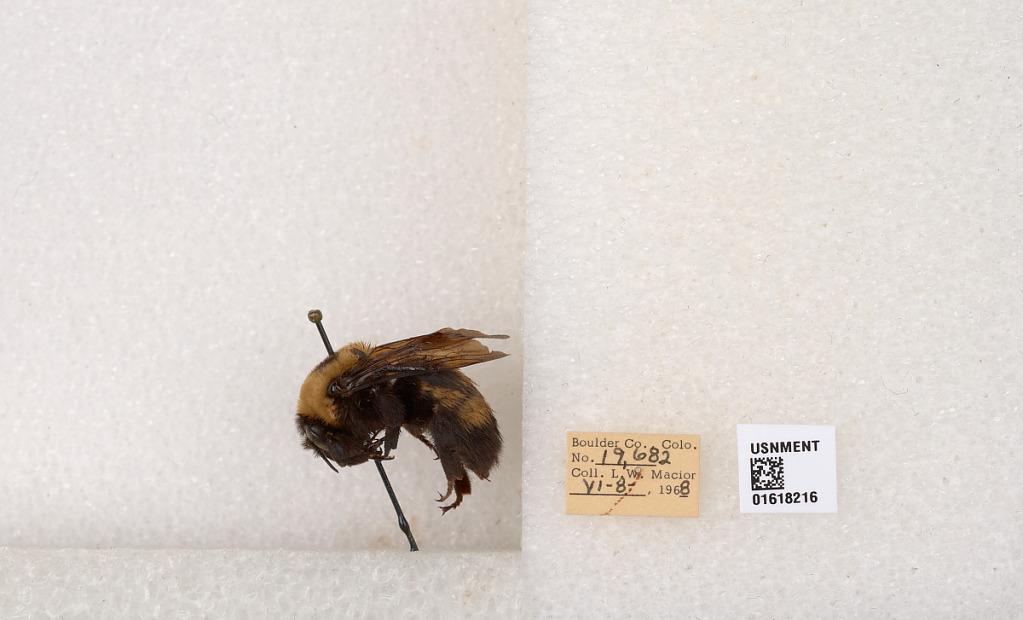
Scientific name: Bombus (Bombus) nevadensis Cresson
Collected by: L. Macior
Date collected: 1968-6-8
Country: United States
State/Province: Colorado
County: Boulder
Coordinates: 40.0925, -105.358